Faridpur District

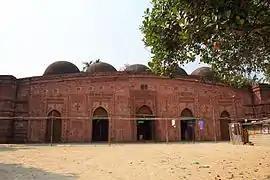
Pathrail Shahi Mosque in Bhanga Upazila

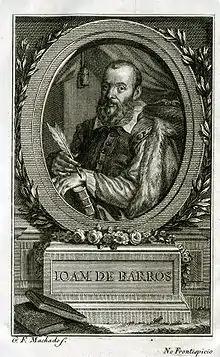
Portuguese historian João de Barros recorded Faridpur as "Fatiabas" in the 16th century

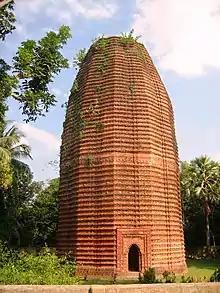

The town of Fatehabad was located by a stream known as the Dead Padma, which was from the main channel of the Padma River. Sultan Jalaluddin Muhammad Shah established a mint in Fatehabad during his reign in the early 15th century. Fatehabad continued to be a mint town of the Bengal Sultanate until 1538. In Ain-i-Akbari, it was named as "Haweli Mahal Fatehabad" during the reign of Emperor Akbar in the Mughal Empire. The Portuguese cartographer João de Barros mentioned it as "Fatiabas". The Dutch map of Van den Brouck described it as "Fathur".